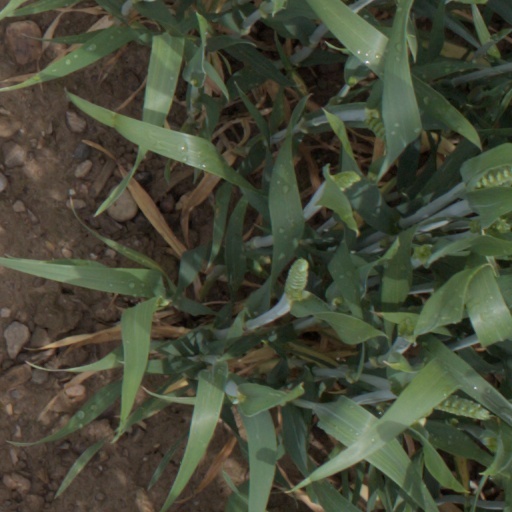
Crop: wheat